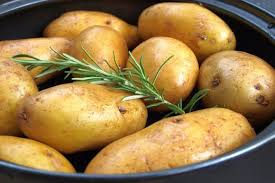
Label: trash